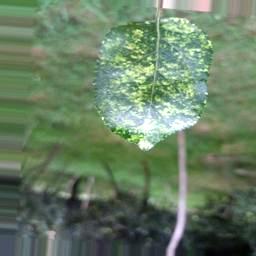
Label: Apple_Mosaic